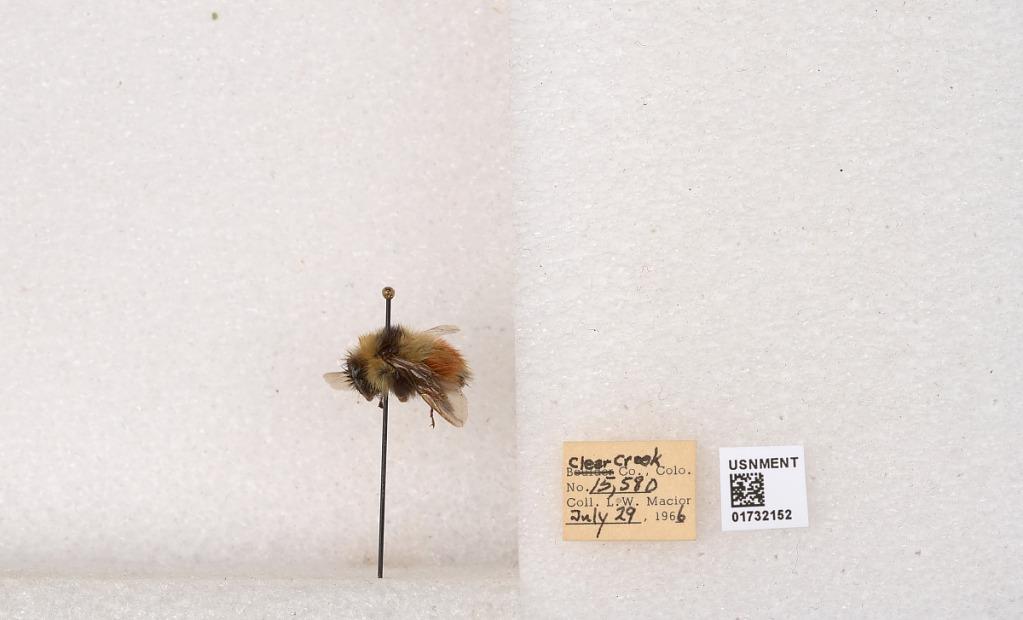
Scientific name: Bombus (Pyrobombus) sylvicola Kirby
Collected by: L. Macior
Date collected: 1966-7-29
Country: United States
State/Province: Colorado
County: Clear Creek
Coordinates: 39.7006, -105.694